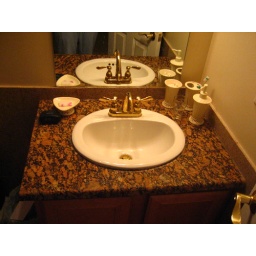
sink in bathroom #1